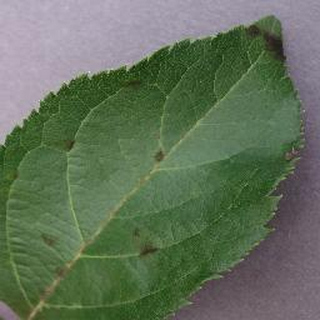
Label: apple_apple_scab